The Return of Depression Economics and the Crisis of 2008

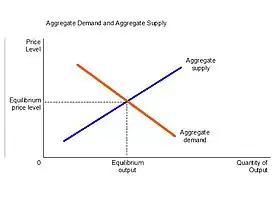
Simple macroeconomic supply and demand model indicating the formation of an equilibrium market price

Ritenour claims that Krugman's economic analogies lack real world applicability and are flawed by the assumption of inelastic prices (no changes to prices are mentioned) and homogeneity of goods. This is evident in the baby-sitting analogy where a sudden increase in demand ensues, but the origin of this demand is not explained. Similarly, Cochrane critiques Krugman for not having an "operational procedure for identifying bubbles" with no "long-term strategy". In the book's analysis of the Asian and Latin American financial crisis, other than explaining how the lack of confidence spiralled into a panic and free markets cannot self-regulate, Krugman does not explain the causes of the insufficient demand. Ritenour states that Krugman "overlooks the 'catalyst' of economic panic in the Latin and Asian crisis", the rapid increase in money supply and inflation.